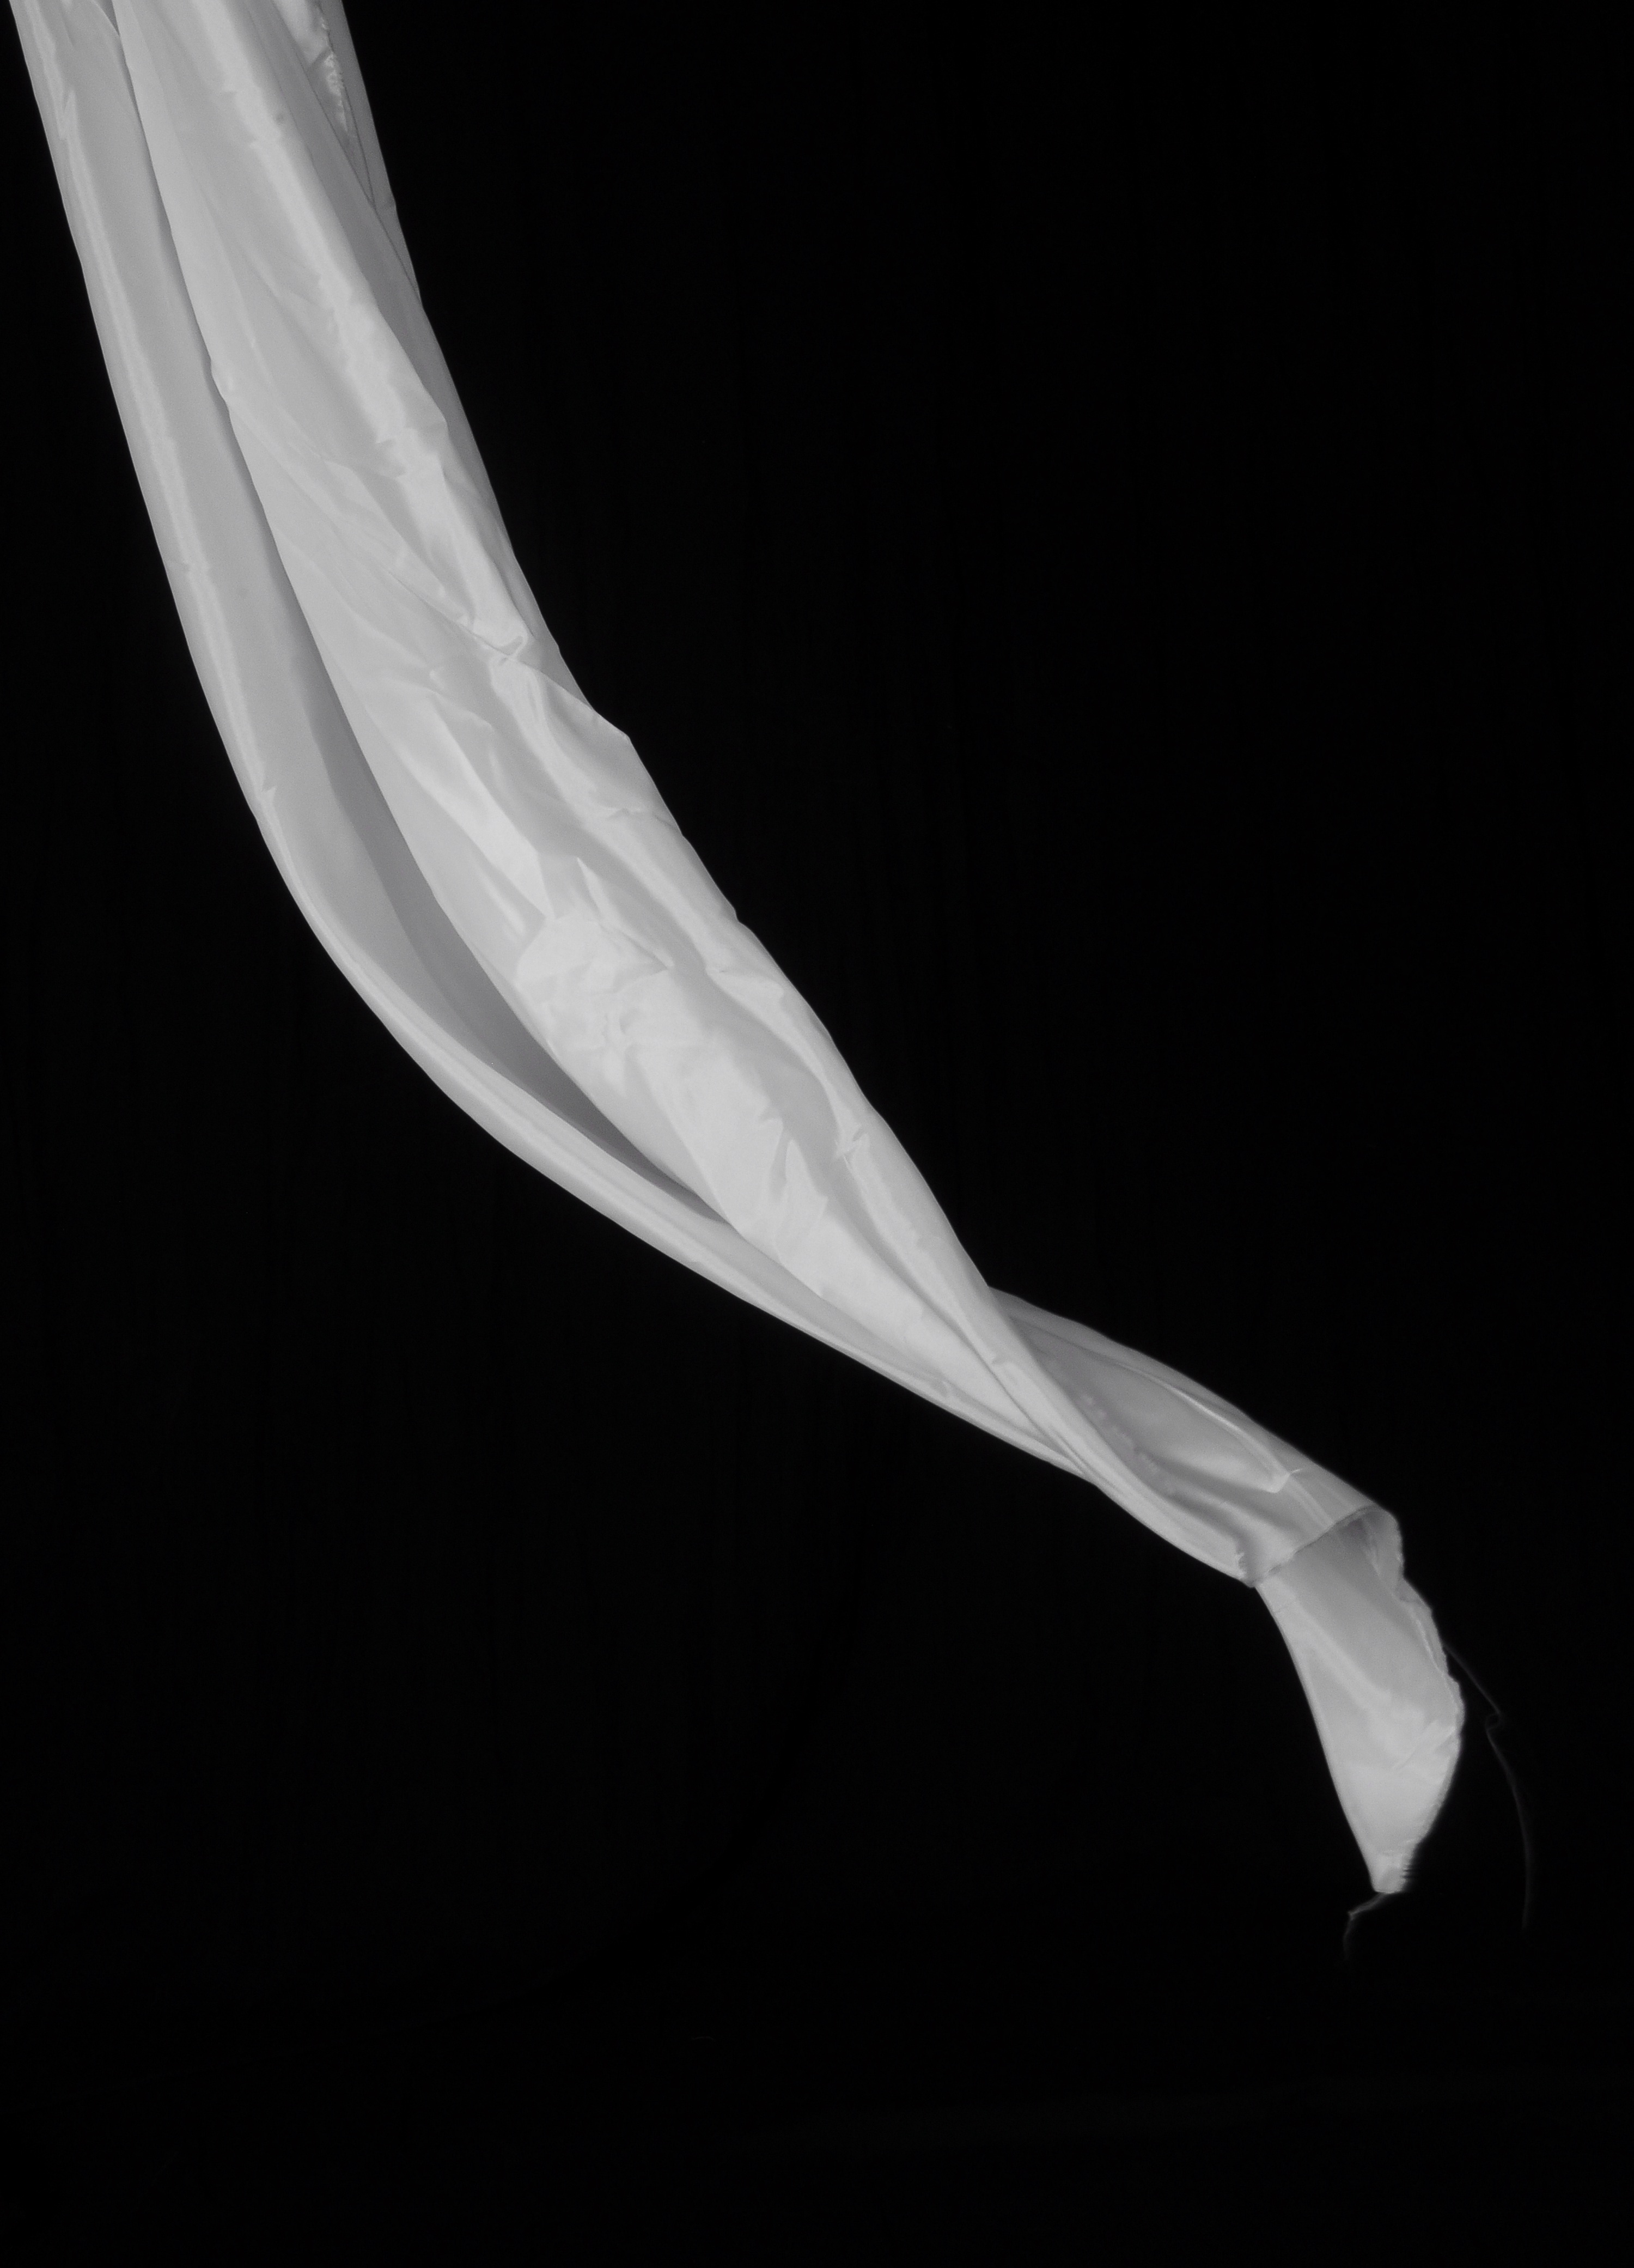
hand, wing, black and white, white, leg, arm, fabric, human body, sense, monochrome photography, fluttering cloth, flowing material